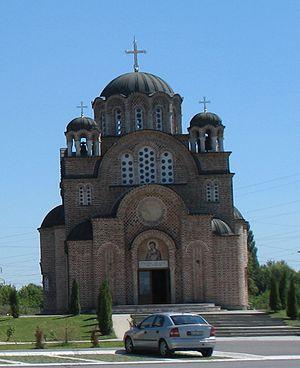
L'archevêché de Belgrade-Karlovci est une circonscription de l'Église orthodoxe serbe. Il a son siège à Belgrade. À sa tête se trouve le patriarche de Serbie Irénée.
Krnjača est un quartier de Belgrade, la capitale de la Serbie. Il est situé dans la municipalité de Palilula.